Joshua Davis (writer)

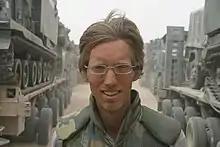

Joshua Davis (born 1974) is an American writer, film producer and co-founder of "Epic Magazine".